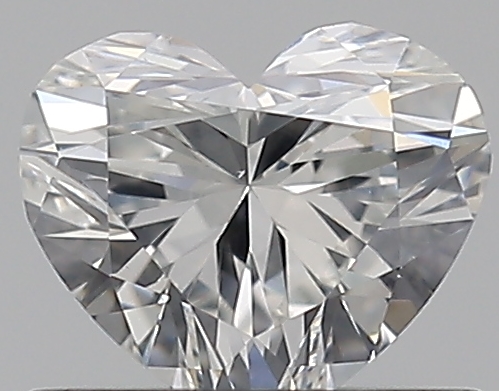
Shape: heart
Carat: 0.52
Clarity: VS2
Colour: G
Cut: EX
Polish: EX
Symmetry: VG
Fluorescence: N
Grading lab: GIA
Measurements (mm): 4.79 x 5.63 x 3.33